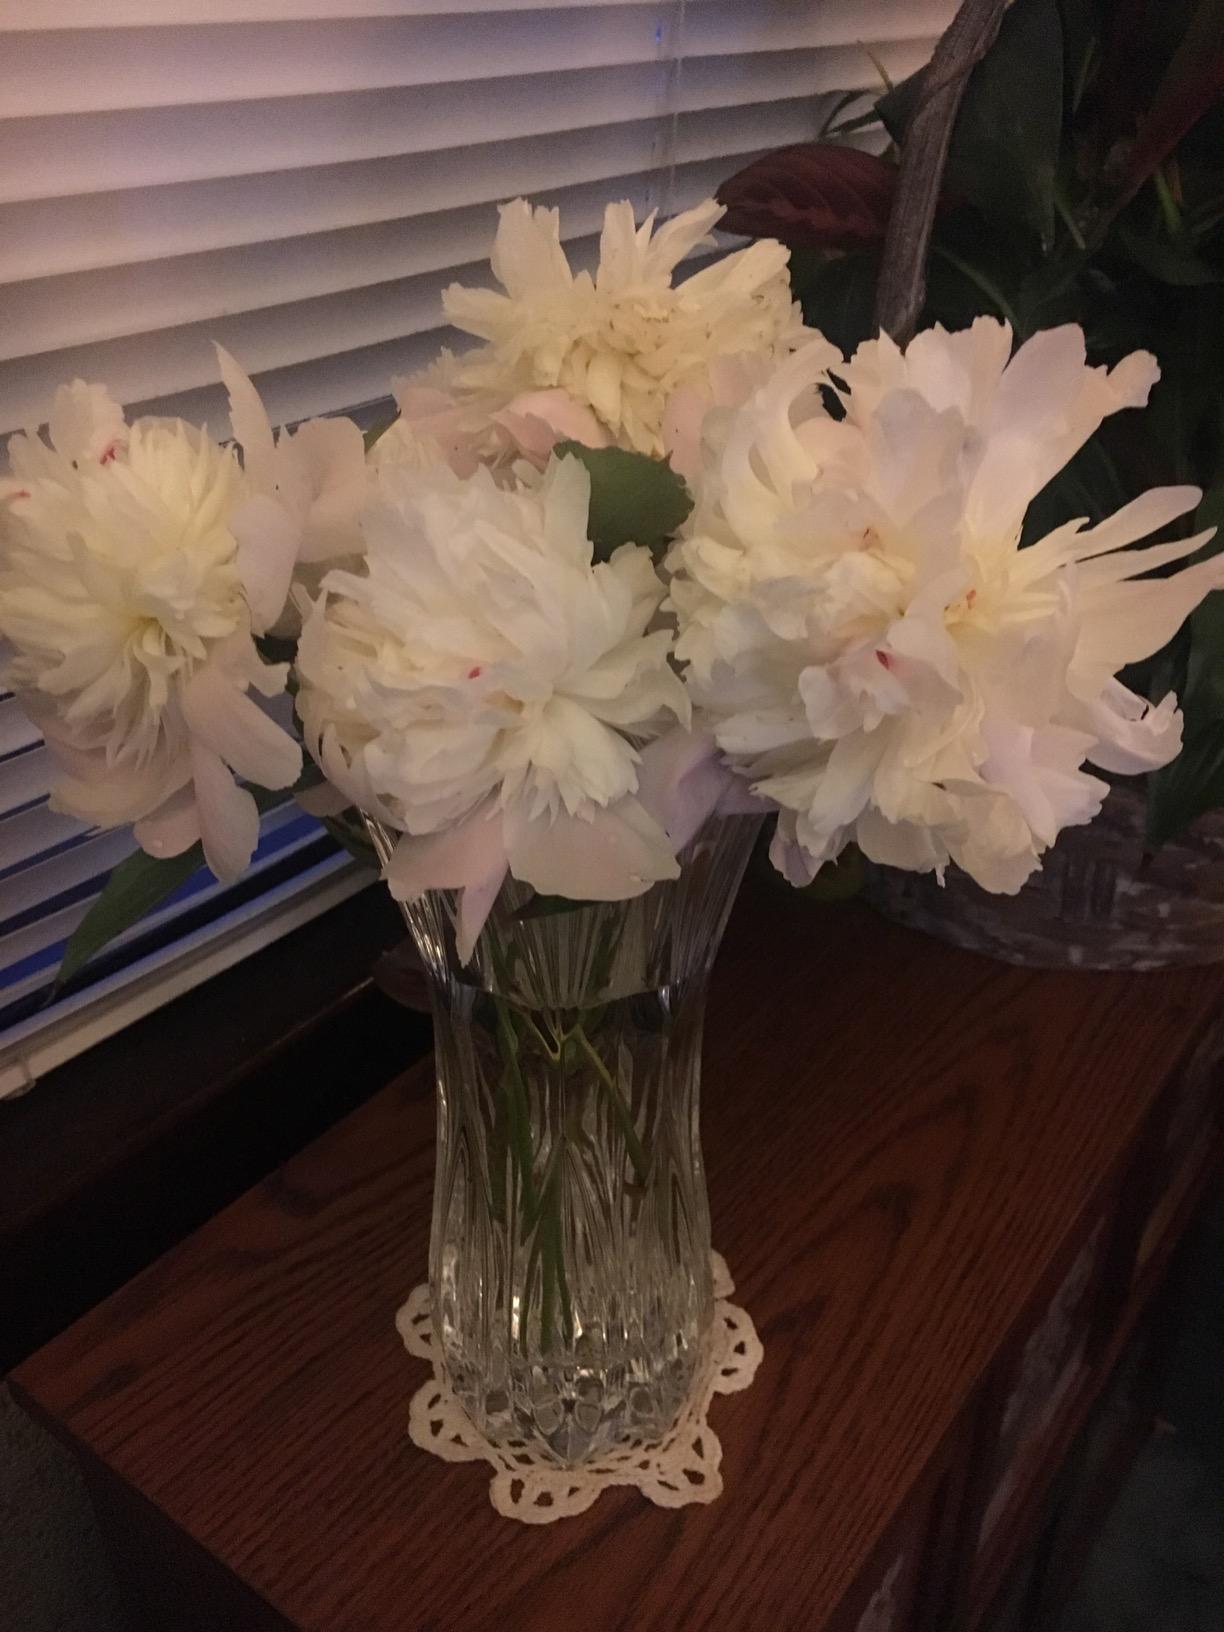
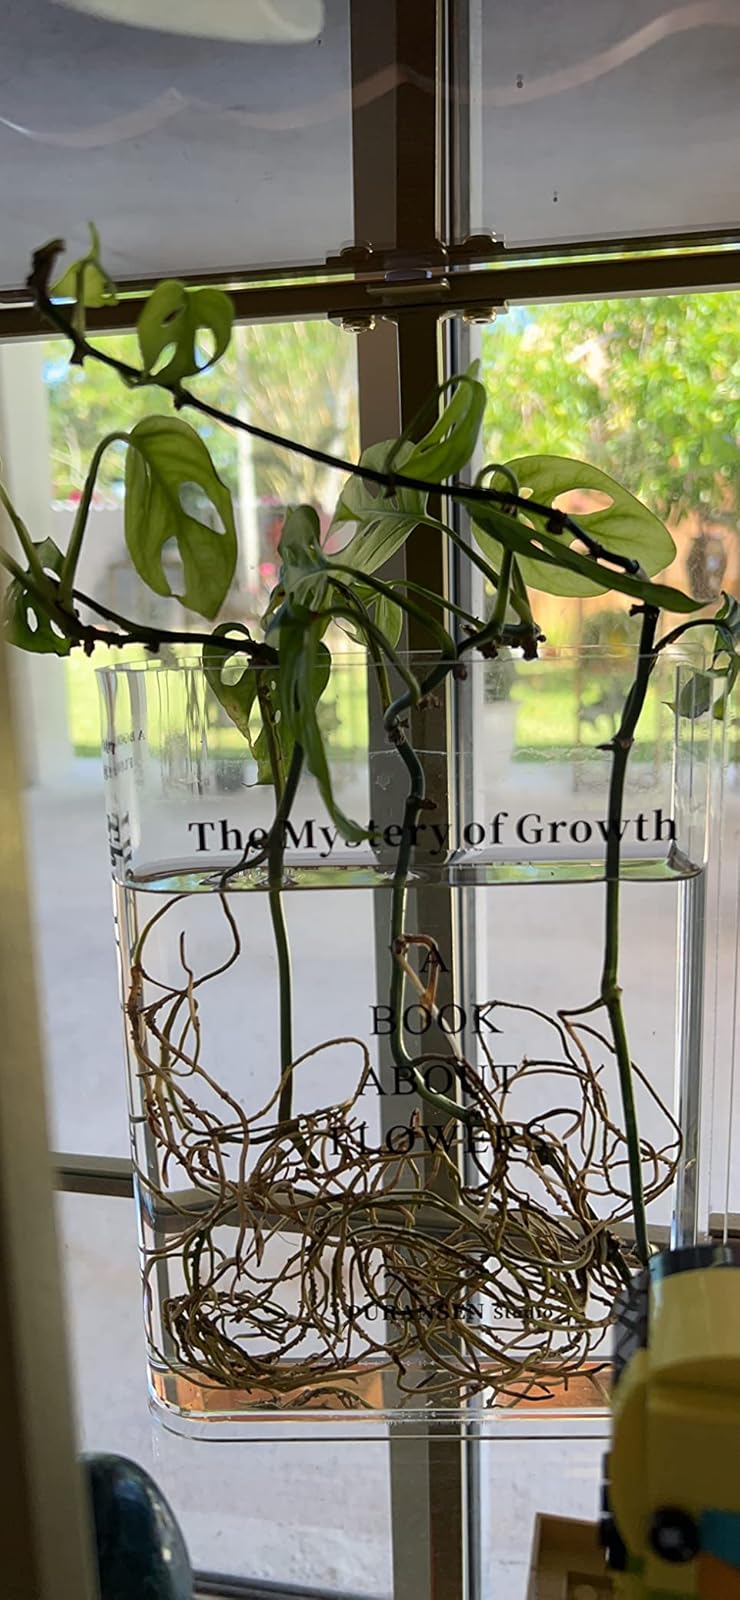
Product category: vase
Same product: no